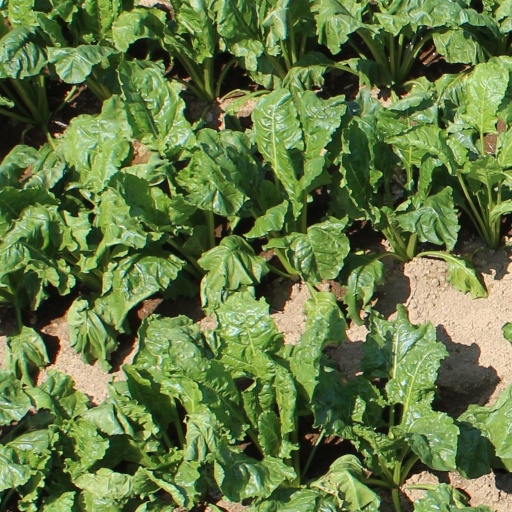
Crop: sugar beet